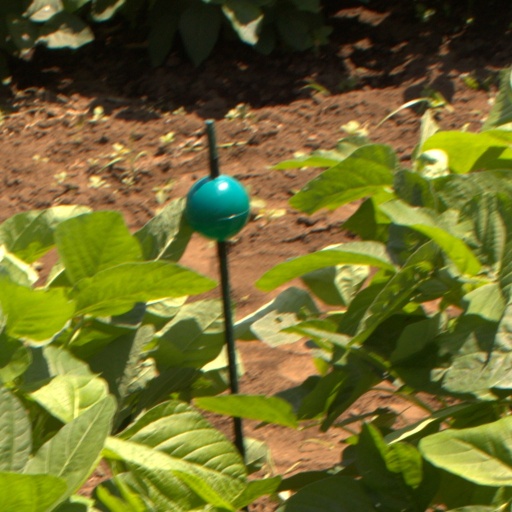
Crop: soybean